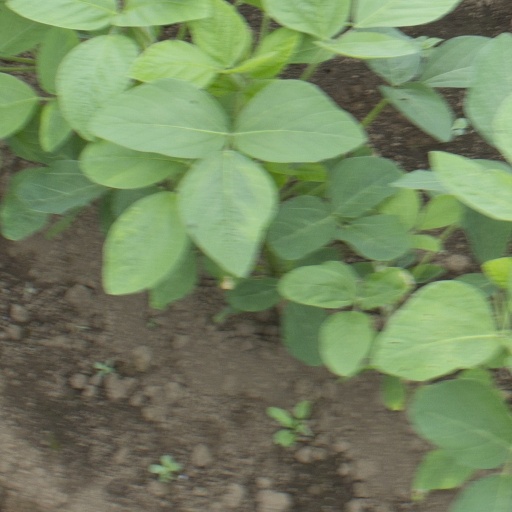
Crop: soybean